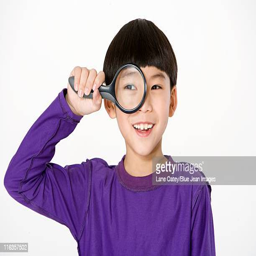
young boy holding a magnifying glass up to his eye